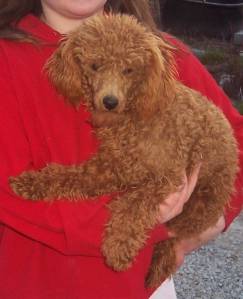
Label: dog